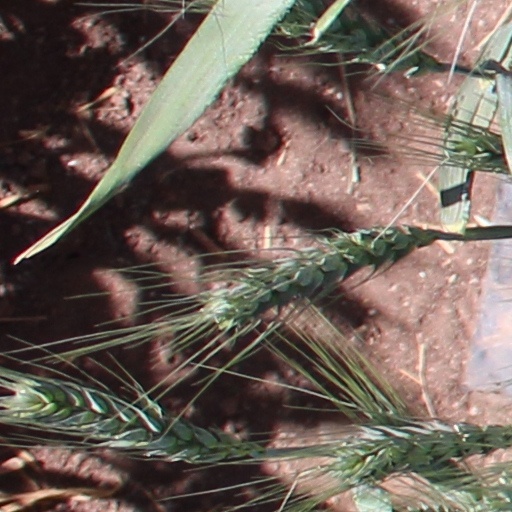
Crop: wheat